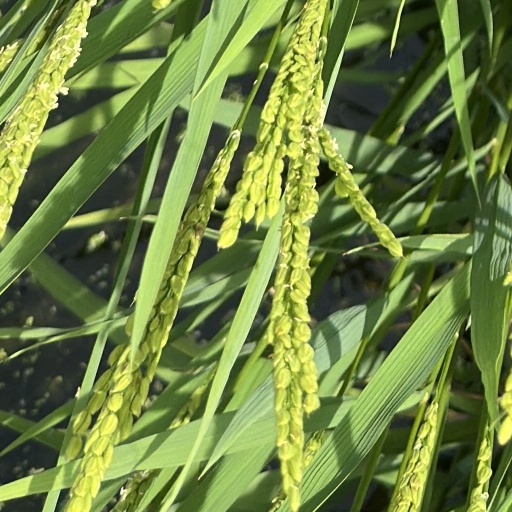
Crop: rice